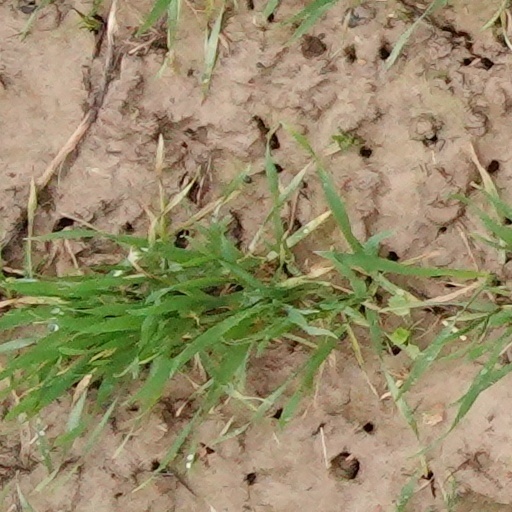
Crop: wheat